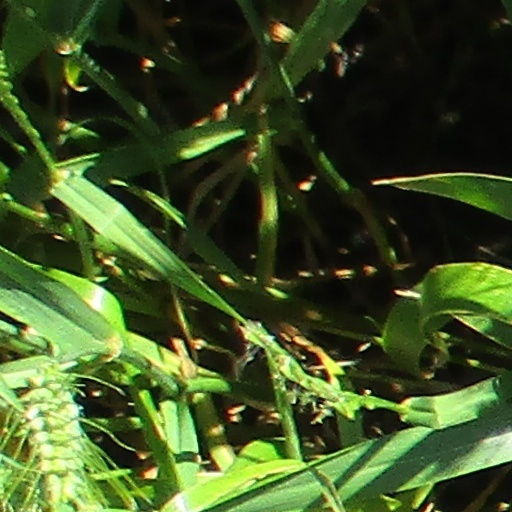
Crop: wheat